Cruiser

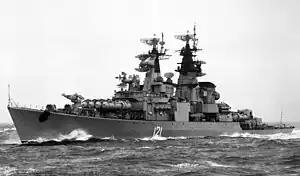
Cruiser "Grozny" of Project 58

The end of the Cold War and the subsequent reduction of military rivalry led to significant reductions in naval forces. This reduction was more pronounced in the Soviet Navy, which was mostly taken over by Russia. Faced with severe financial difficulties, Russia was forced to decommission most of its ships in the 1990s or send them for extended overhauls. The most recent Soviet/Russian rocket cruisers, the four s, were built in the 1970s and 1980s. One of the "Kirov" class is in refit, and 2 are being scrapped, with the in active service. Russia also operates two s and one "Admiral Kuznetsov"-class carrier which is officially designated as a cruiser, specifically a "heavy aviation cruiser" due to her complement of 12 P-700 Granit supersonic AShMs. In 2022, the cruiser "Moskva" of Project 1164 sank after being hit by a Ukrainian missile.